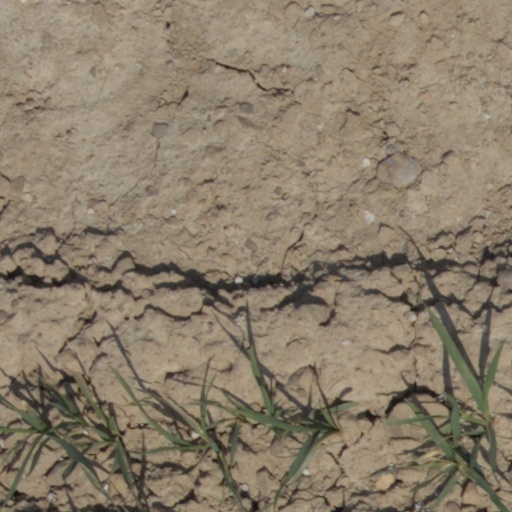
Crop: wheat